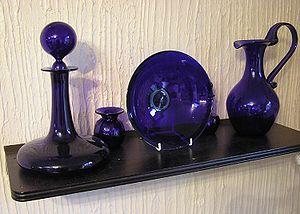
Le cobalt est l'élément chimique de numéro atomique 27, de symbole Co.
On peut distinguer deux définitions du verre :
Un oxyde est un composé de l'oxygène avec un élément moins électronégatif que lui, c'est-à-dire tous sauf le fluor et lui-même. Le terme « oxyde » désigne également l'ion oxyde O²⁻.